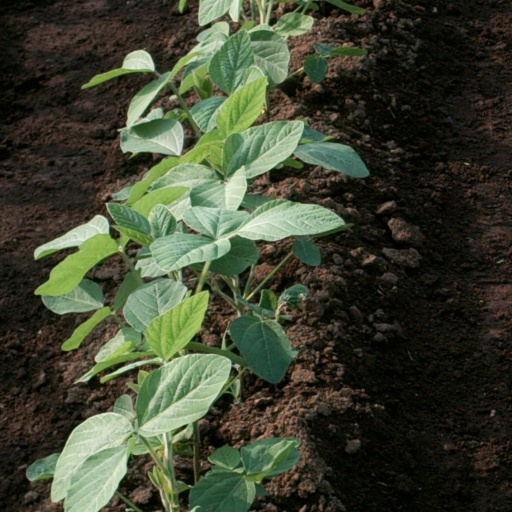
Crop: soybean